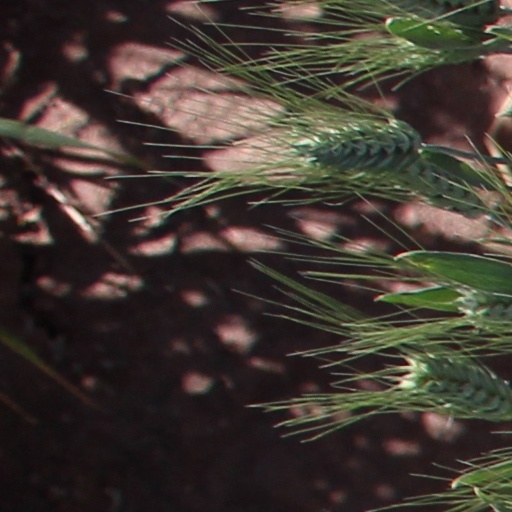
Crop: wheat